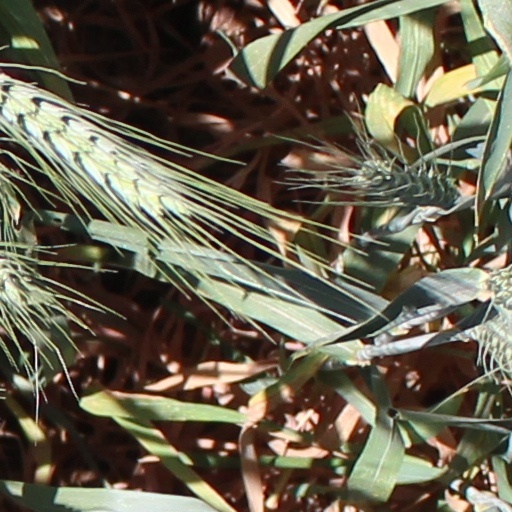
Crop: wheat